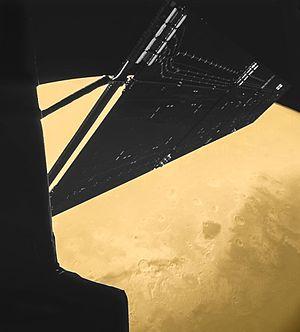
Rosetta est une mission spatiale de l'Agence spatiale européenne dont l'objectif principal est de recueillir des données sur la composition du noyau de la comète 67P/Tchourioumov-Guérassimenko et sur son comportement à l'approche du Soleil. La sonde spatiale, d'une masse de trois tonnes, s'est placée en orbite autour de la comète puis, après une période d'observation de plusieurs mois, a envoyé, le 12 novembre 2014, un petit atterrisseur, Philae, se poser sur sa surface pour analyser, in situ, la composition de son sol et sa structure. Rosetta constitue un projet phare pour l'ESA, qui y a investi plus d'un milliard d'euros. Le comité scientifique européen a décidé sa construction en 1993, après l'abandon d'un projet commun avec la NASA, avec l'objectif d'améliorer notre connaissance du processus de formation du Système solaire, dont les comètes constituent des vestiges.